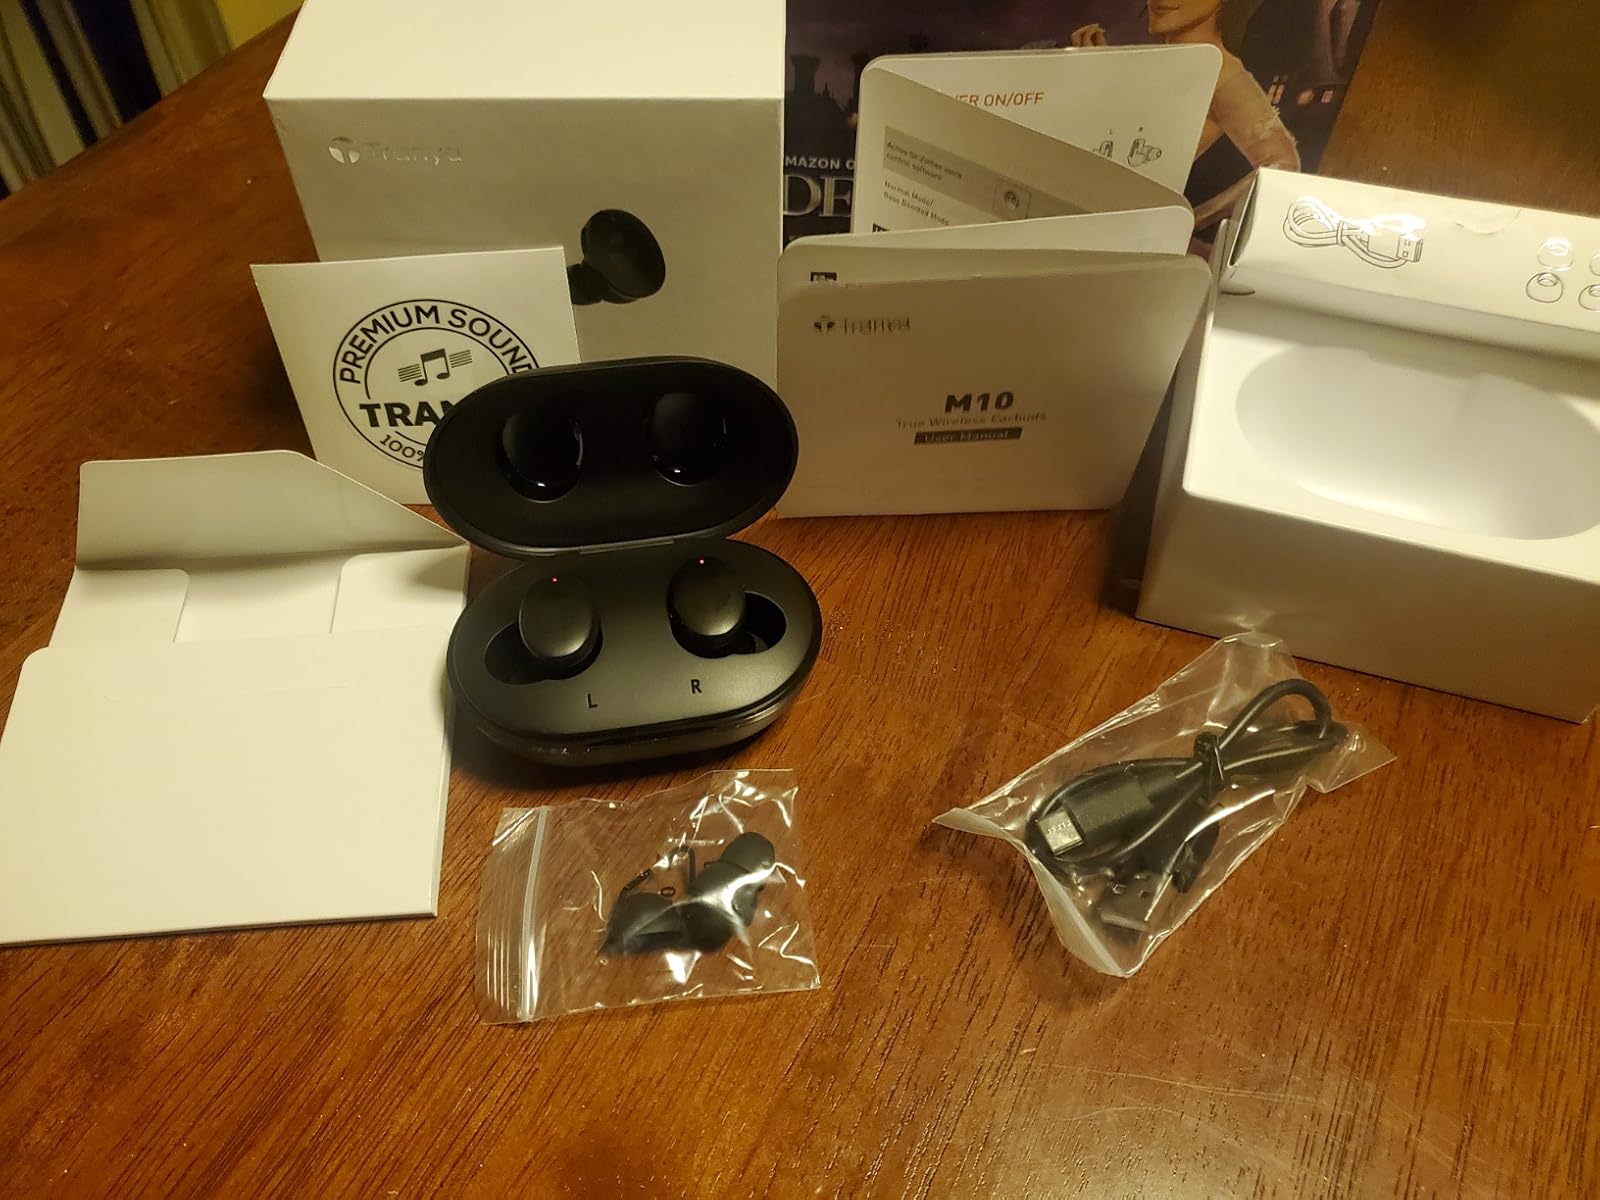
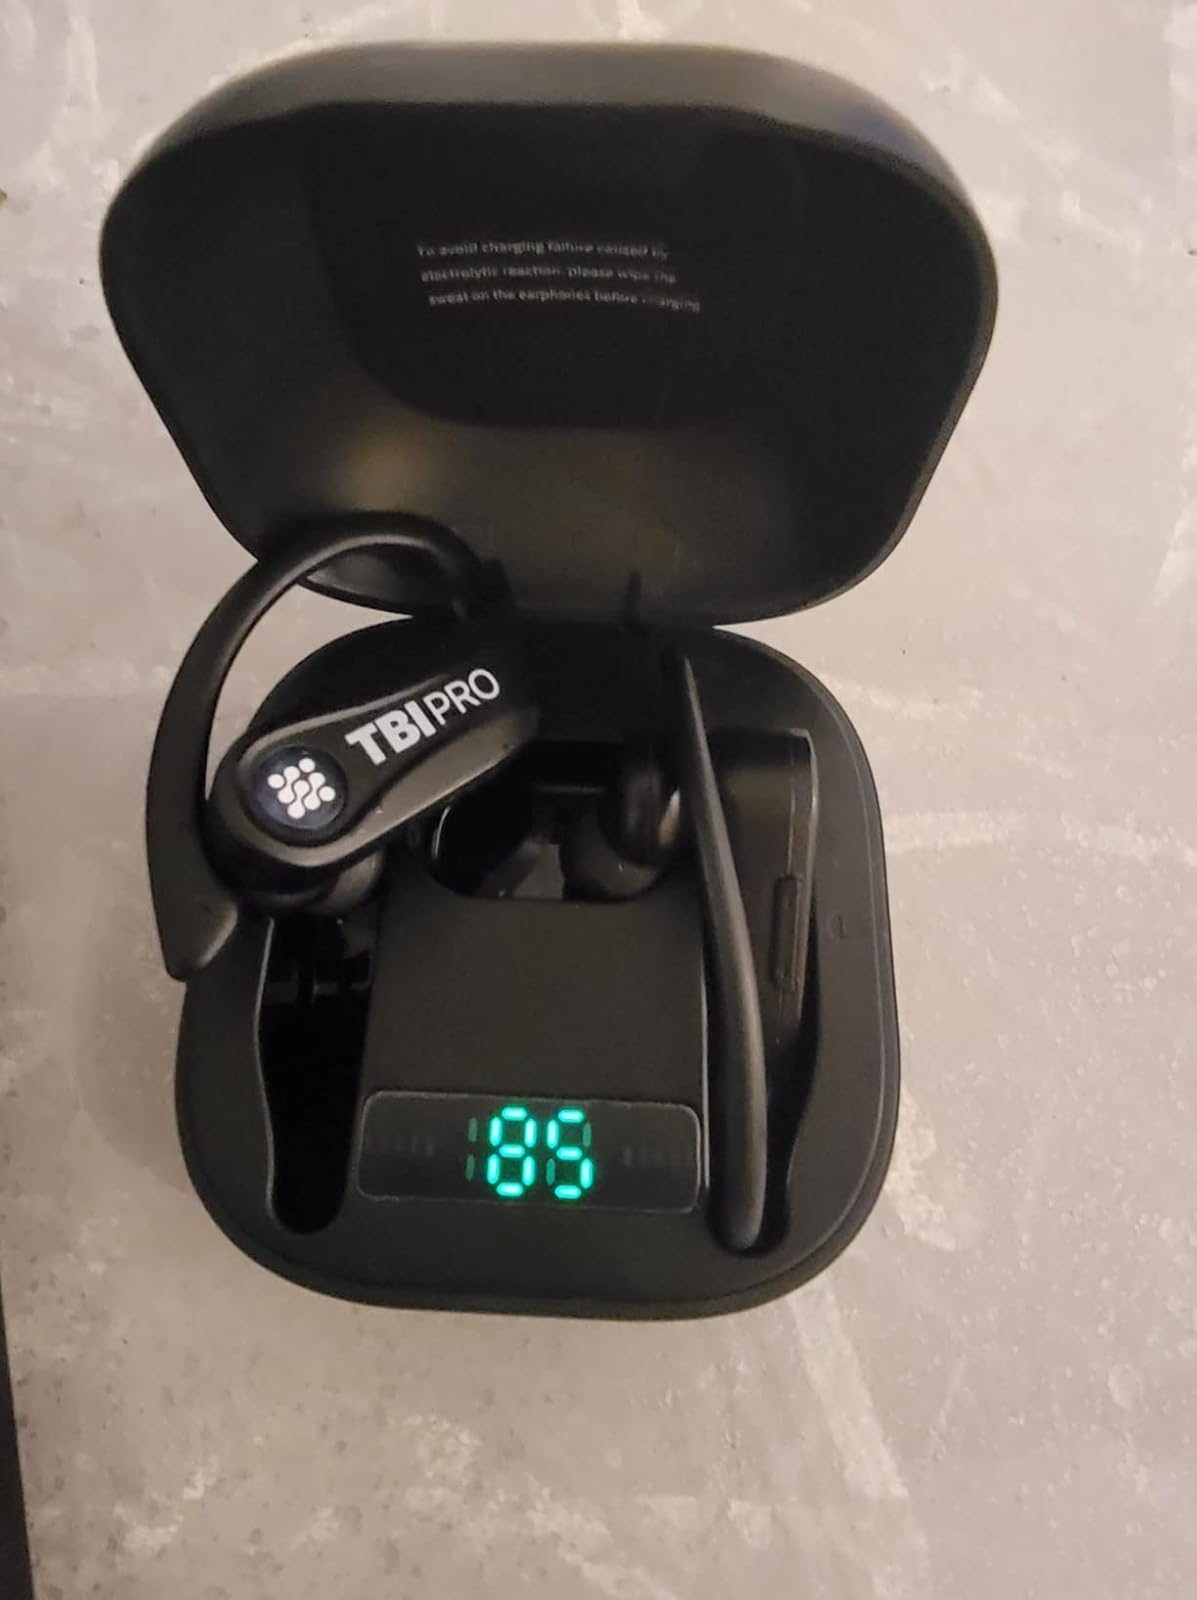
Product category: earbuds
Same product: no